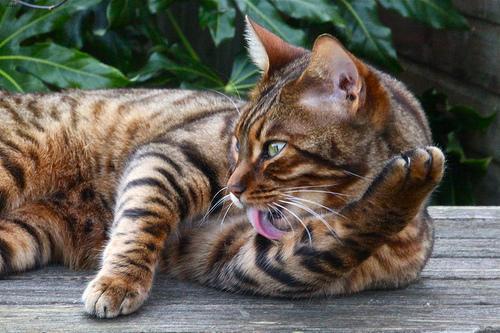
Bengal